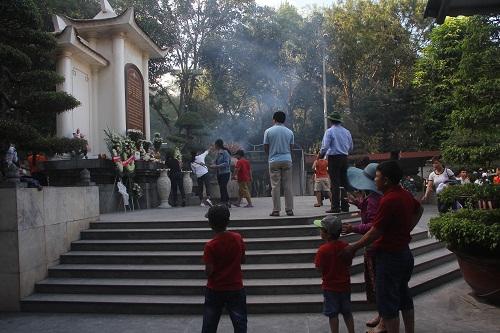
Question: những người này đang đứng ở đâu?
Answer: ở gần một tấm bia tưởng niệm